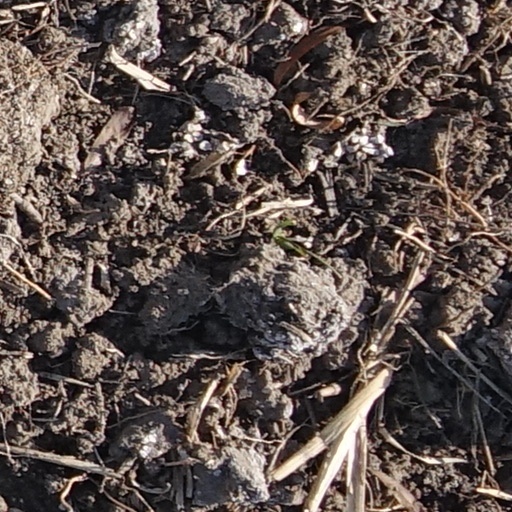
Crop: wheat